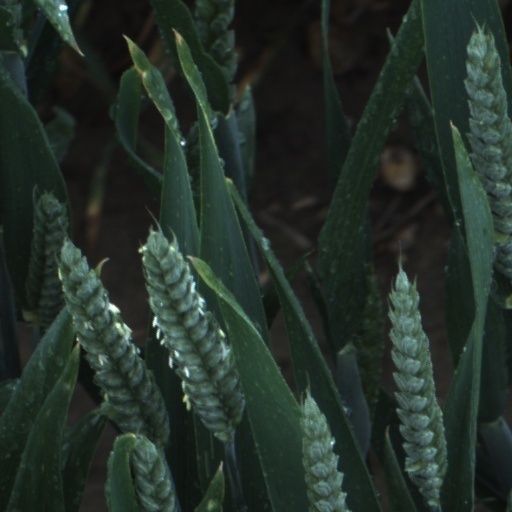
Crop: wheat